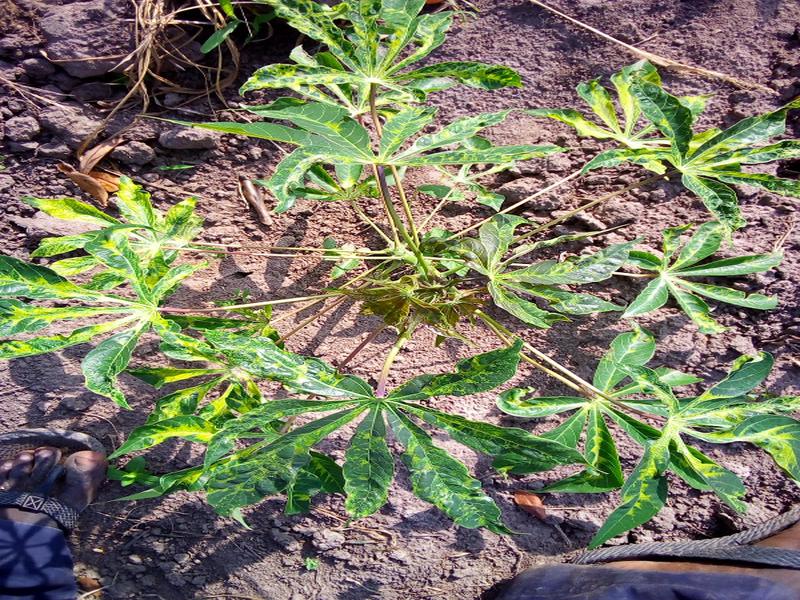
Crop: cassava
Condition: mosaic_disease